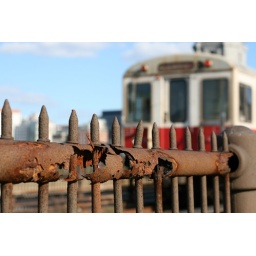
Red line train passing over the Longfellow bridge